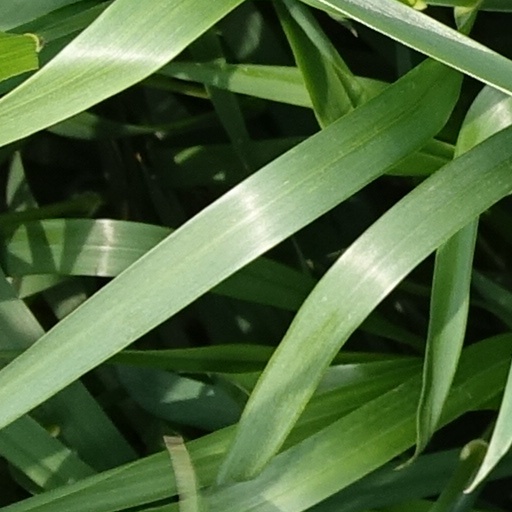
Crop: wheat